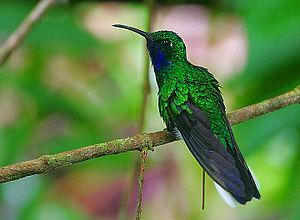
Le Campyloptère à queue blanche est une espèce de colibri présente dans le nord-est du Venezuela et quelques zones de Trinité-et-Tobago. D'après Alan P. Peterson, c'est une espèce monotypique.